Lichen

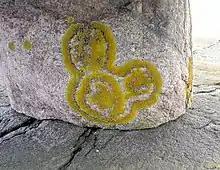
Lichen grown in a Mickey Mouse shape

Lichens grow on and in a wide range of substrates and habitats, including some of the most extreme conditions on earth. They are abundant growing on bark, leaves, and hanging from epiphyte branches in rain forests and in temperate woodland. They grow on bare rock, walls, gravestones, roofs, and exposed soil surfaces. They can survive in some of the most extreme environments on Earth: arctic tundra, hot dry deserts, rocky coasts, and toxic slag heaps. They can live inside solid rock, growing between the grains, and in the soil as part of a biological soil crust in arid habitats such as deserts. Some lichens do not grow on anything, living out their lives blowing about the environment.